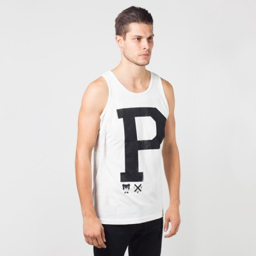
the tank top worn by pop artist available here for $32